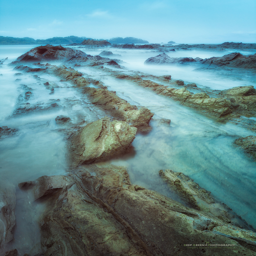
a long exposure on an overcast day at a beach